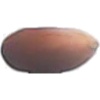
Label: Hazelnut 1